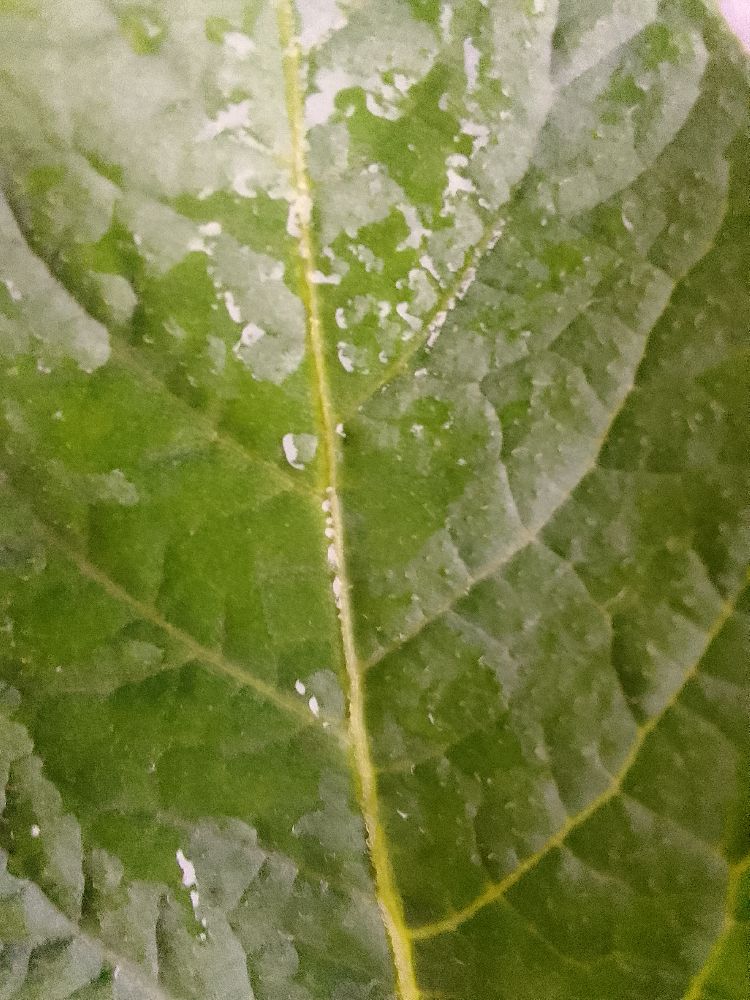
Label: Healthy